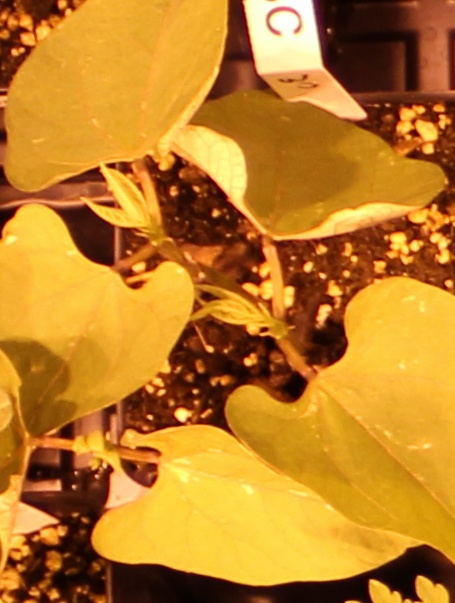
Label: Blackbean